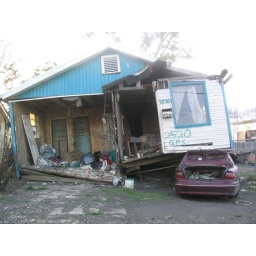
Another house on a car in the Ninth Ward.